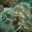
Label: ray